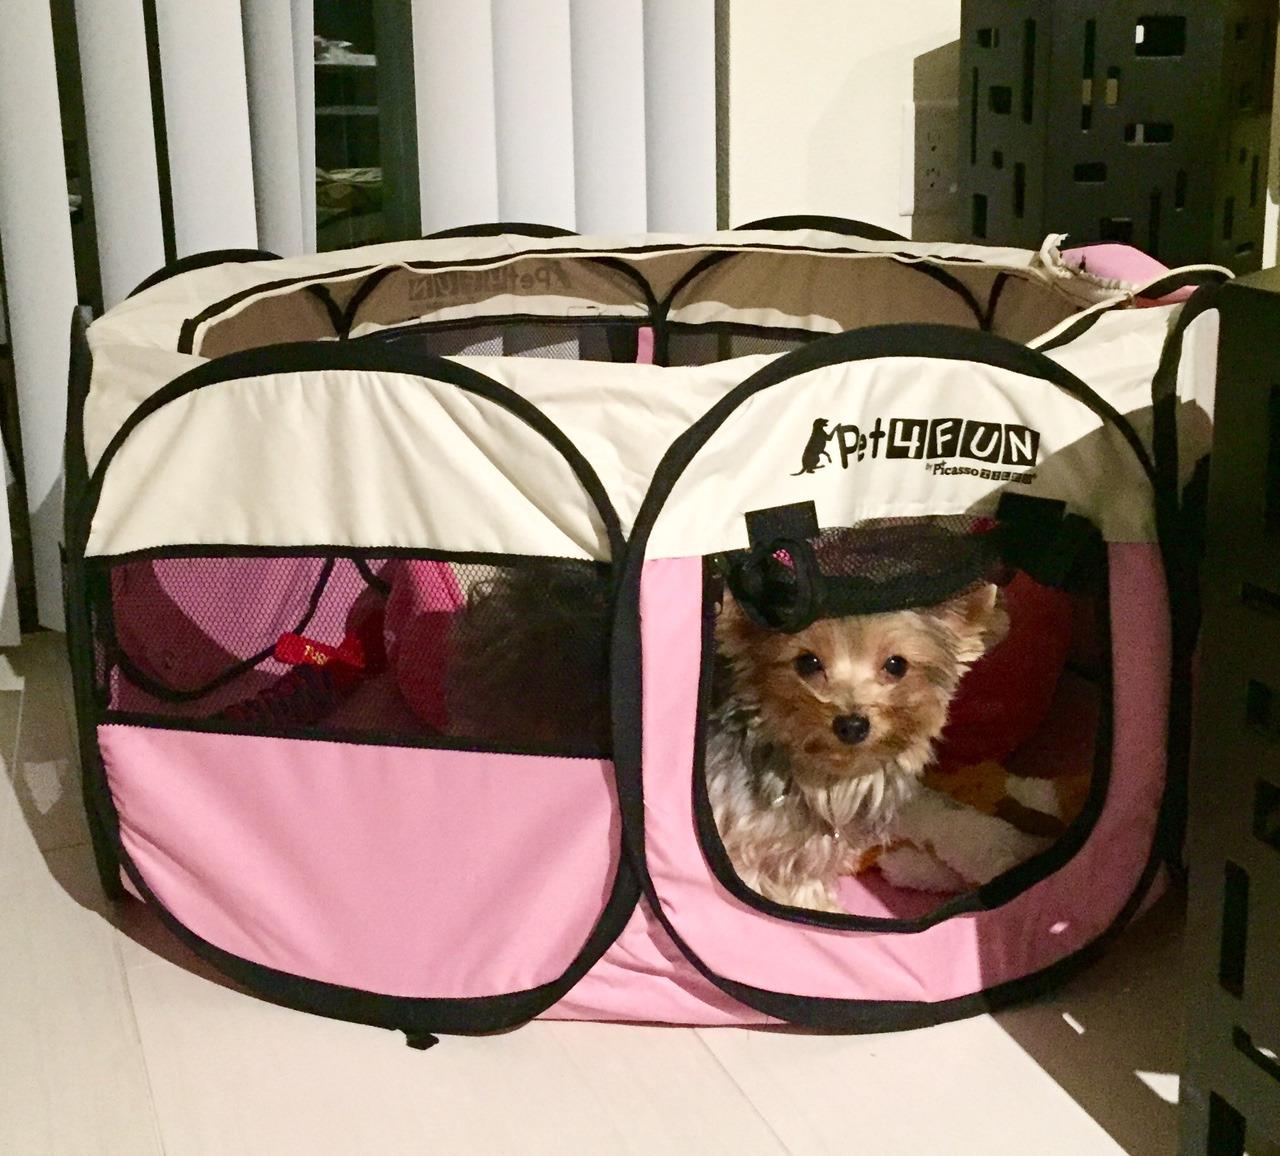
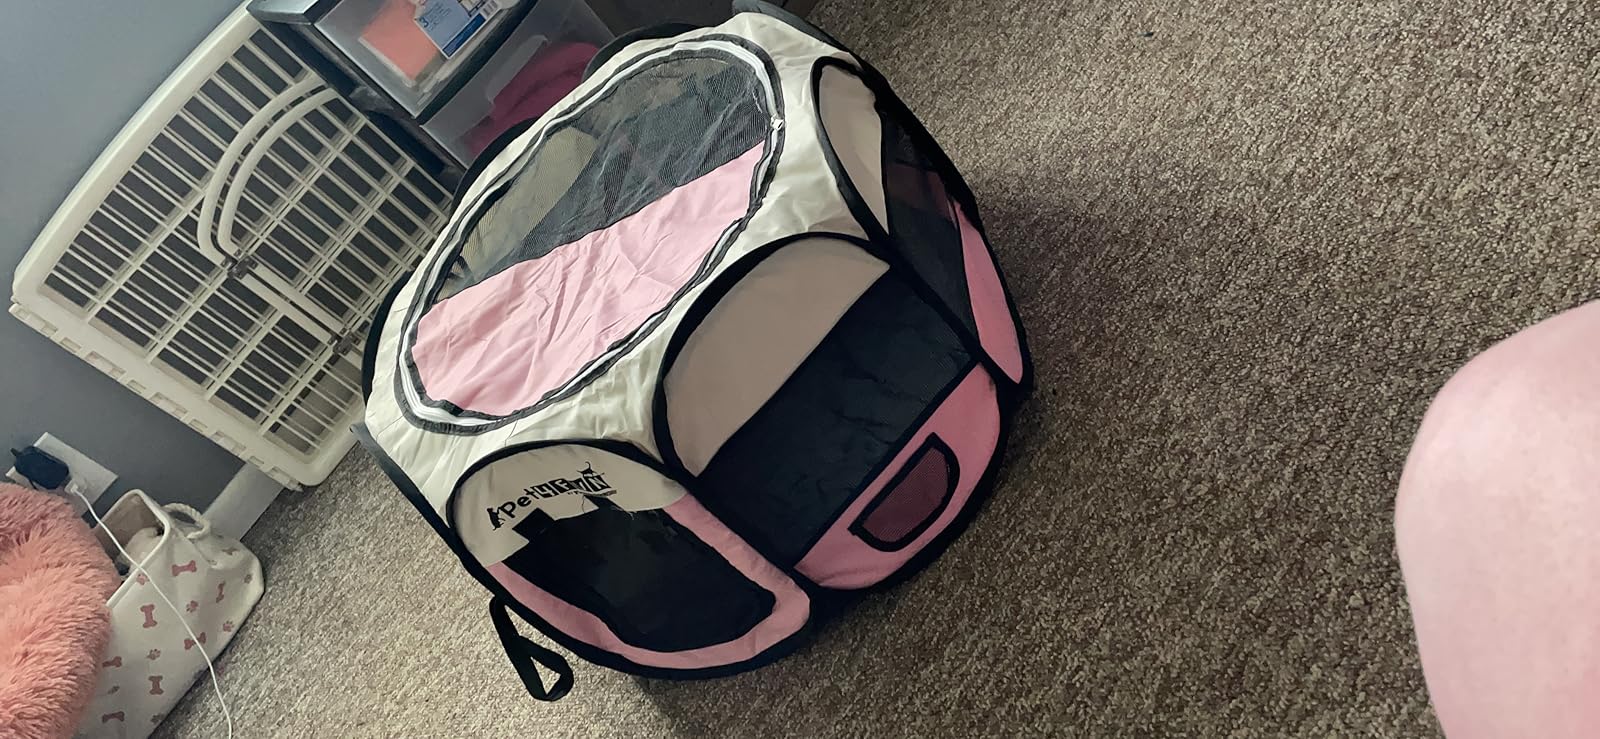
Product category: items_kennel
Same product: yes